Bukovec (Frýdek-Místek District)

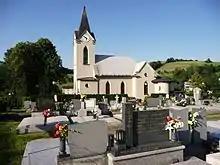
Church of the Assumption of the Blessed Virgin Mary

The main landmark of Bukovec is the Church of the Assumption of the Blessed Virgin Mary. It was built in 1938–1939.